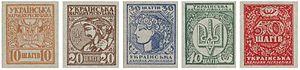
Le chah est la dénomination de plusieurs monnaies qui ont été en circulation en Ukraine. Ce terme dérive de shilling via chelyag. Au pluriel, on utilise les formes chahy de 2 à 4, et chahiv à partir de 5. Ex : 2 chahy, 20 chahiv.